Mursi people

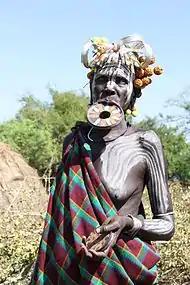
Mursi woman

The African Parks Foundation and government park officials are accused of coercing Mursi into giving up their land within the boundaries of the Omo National Park without compensation. The documents are being used to legalize the boundaries of the park, which African Parks has taken over.